Ethan Minsker

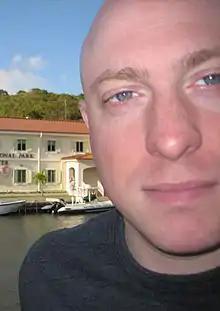
Ethan Minsker (2006)

Ethan Hart Minsker (born August 25, 1969) is an American writer, filmmaker, artist, fanzine publisher and founding member of the Antagonist Movement. His work has received a feature in the French-edition of Vice magazine.